Endurance

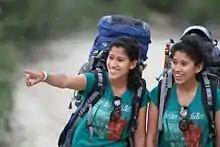
Twins Tashi and Nungshi Malik on endurance trek at the foothills of the Himalayas

Endurance (also related to sufferance, forbearance, resilience, constitution, fortitude, persistence, tenacity, steadfastness, perseverance, stamina, and hardiness) is the ability of an organism to exert itself and remain active for a long period of time, as well as its ability to resist, withstand, recover from and have immunity to trauma, wounds, or fatigue.